Henry Clay Work

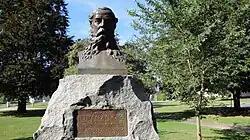

Work's music "captured the spirit and struggle of the Civil War," composed with "a fiery partisanship." From 1861 to 1865 he penned 27 patriotic pieces and published them for Root & Cady. He is held as one of the Union's preeminent bards whose songs reflect the nation's progress and civilian struggles during the war. His musical contributions to the Union are paralleled with military efforts on the battlefield itself. An 1884 anthology of Northern compositions, "Our National War Songs", lists more songs penned by Work than any other composer, illustrating their value in the struggle. Chief among them are "Kingdom Coming" (1861), "Grafted into the Army" (1862), "Song of a Thousand Years" (1863), "Babylon is Fallen" (1863), "Wake Nicodemus" (1864) and "Marching Through Georgia" (1865). They reaped nigh unrivalled success; Work's career, as well as Root & Cady's, crested during the war.